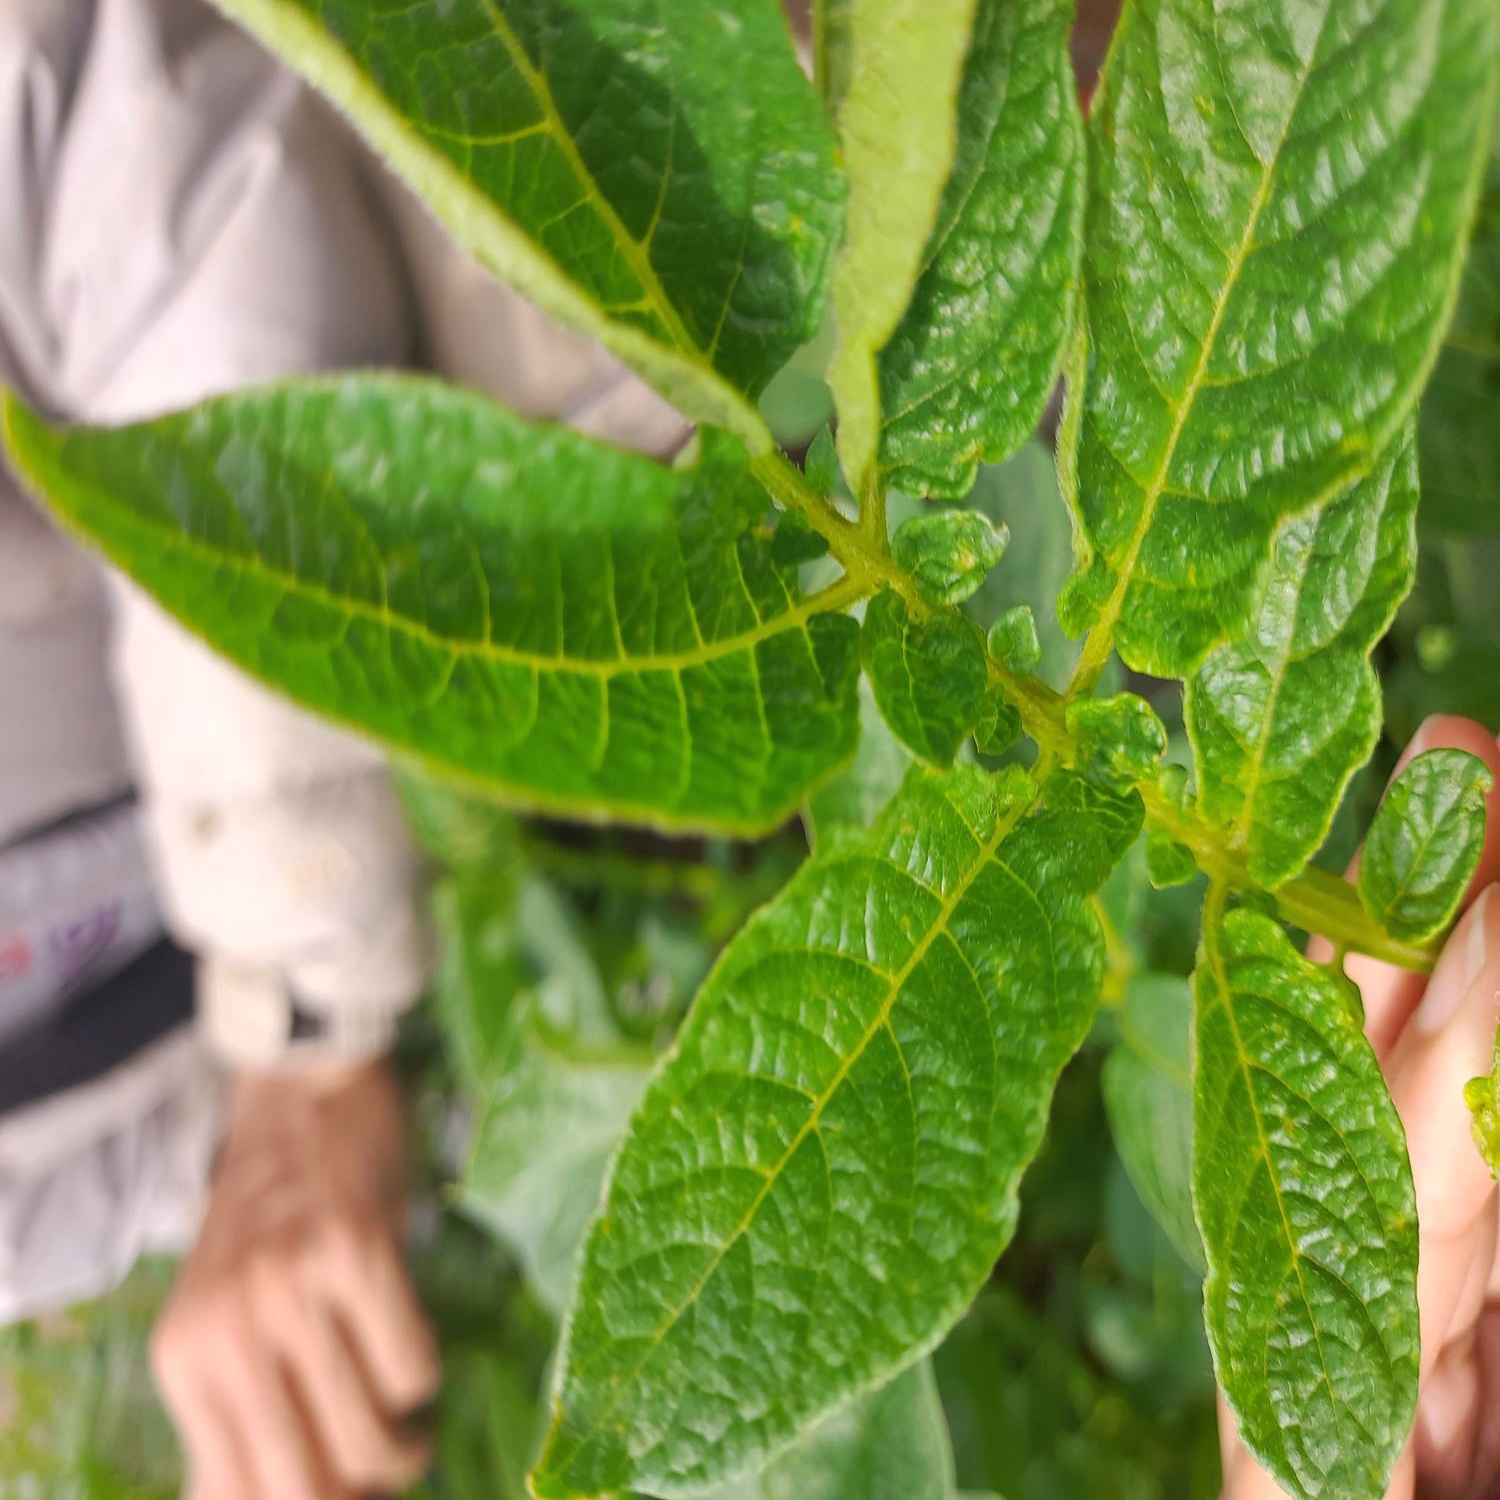
Etiqueta: Virus